Selenography

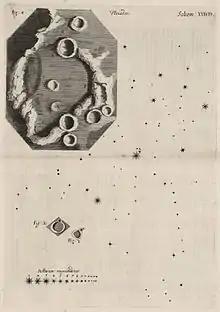
A study of the Moon from Robert Hooke's "Micrographia" of 1665

In 1647, Johannes Hevelius produced the rival work "Selenographia", which was the first lunar atlas. Hevelius ignored the nomenclature of Van Langren and instead denominated the lunar topography according to terrestrial features, such that the names of lunar features corresponded to the toponyms of their geographical terrestrial counterparts, especially as the latter were denominated by the ancient Roman and Greek civilizations. This work of Hevelius influenced his contemporary European astronomers, and the "Selenographia" was the standard reference on selenography for over a century.